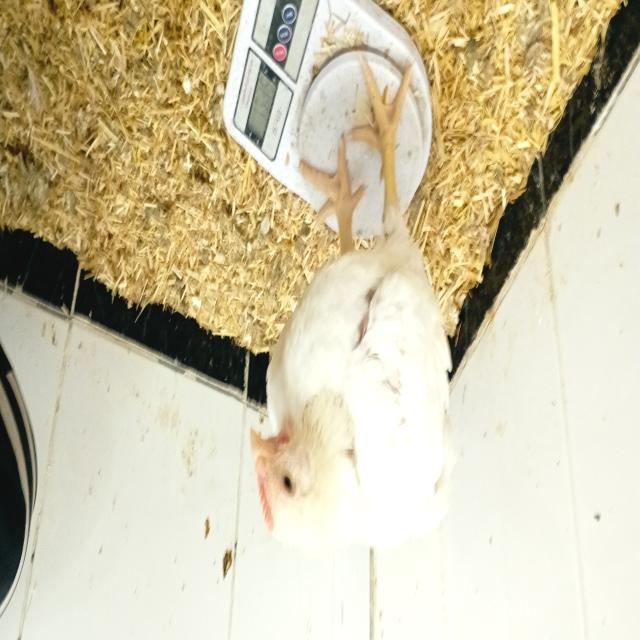
Weight: 1243 g